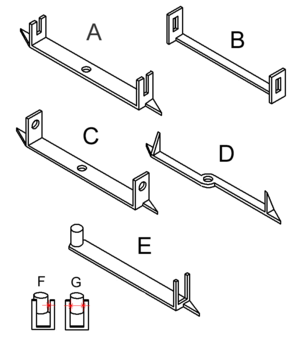
Une alidade est une réglette mobile en rotation autour de l'axe vertical ou horizontal d'un instrument permettant la mesure d'angle. Cette réglette est équipée d'un système de visée qui peut être une lunette ou une pinnule de visée à chaque extrémité.